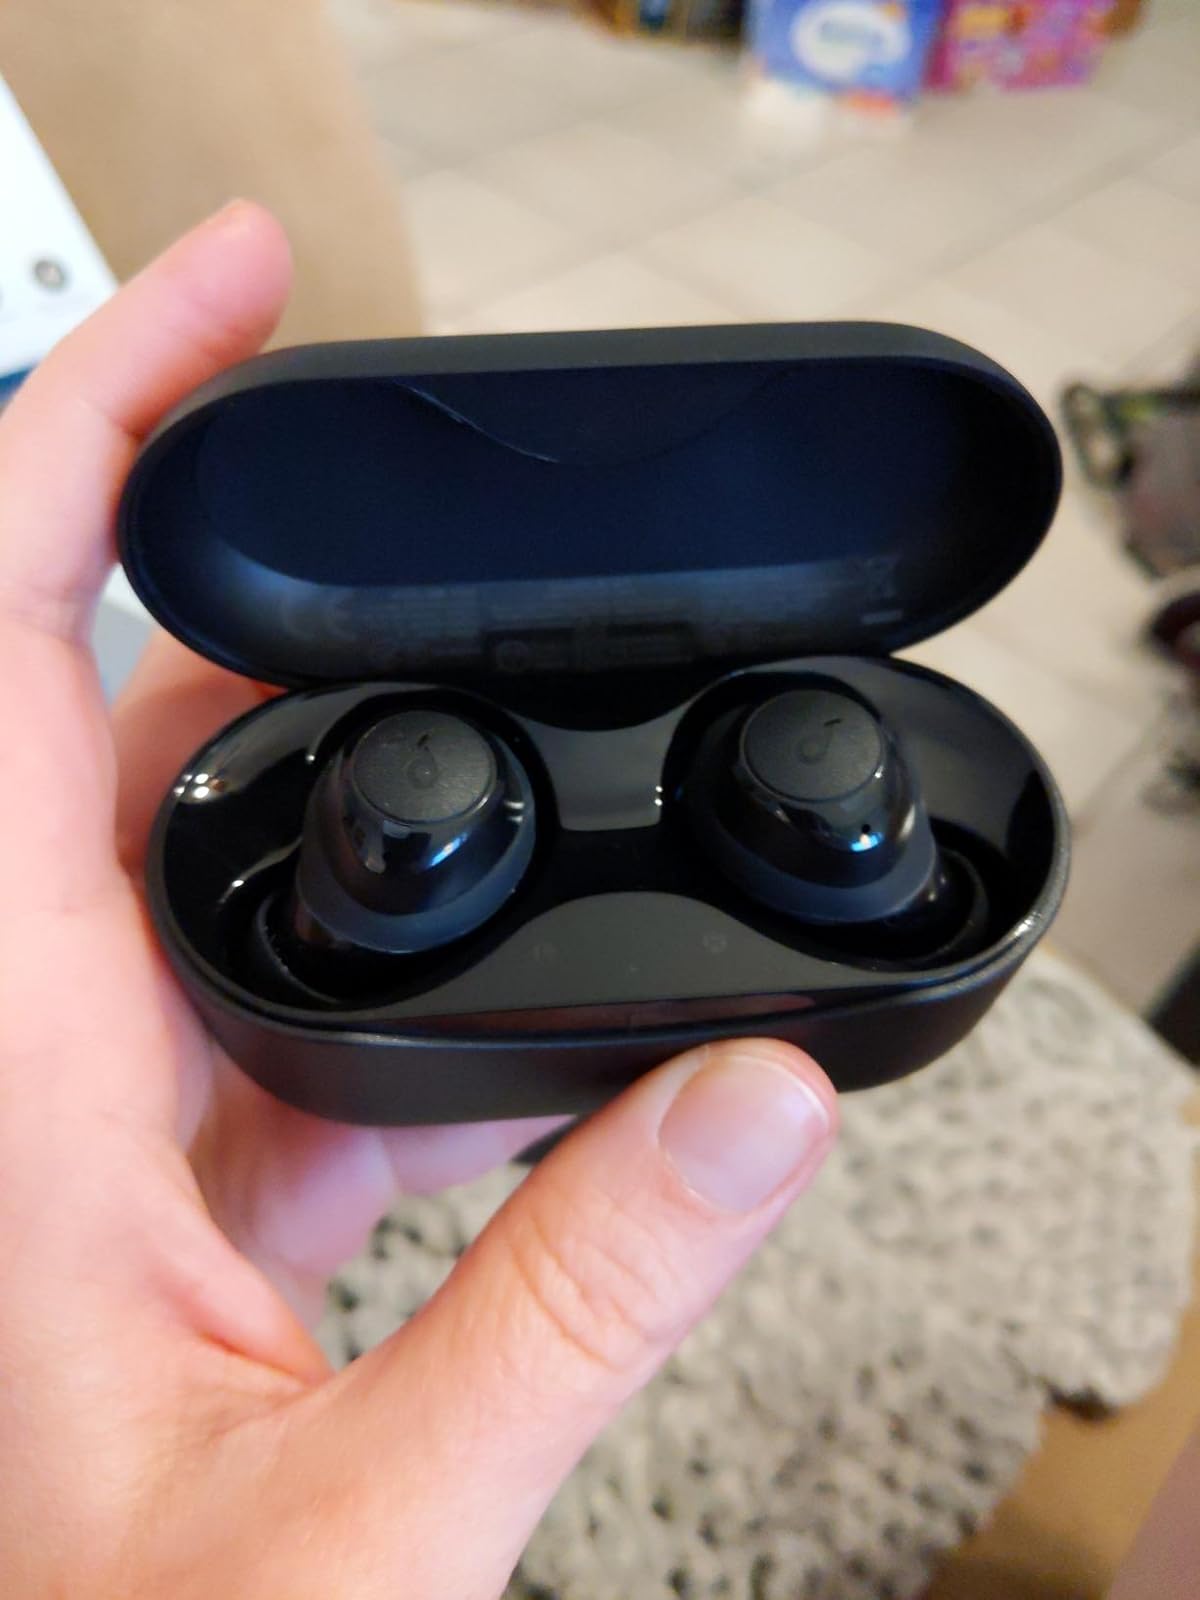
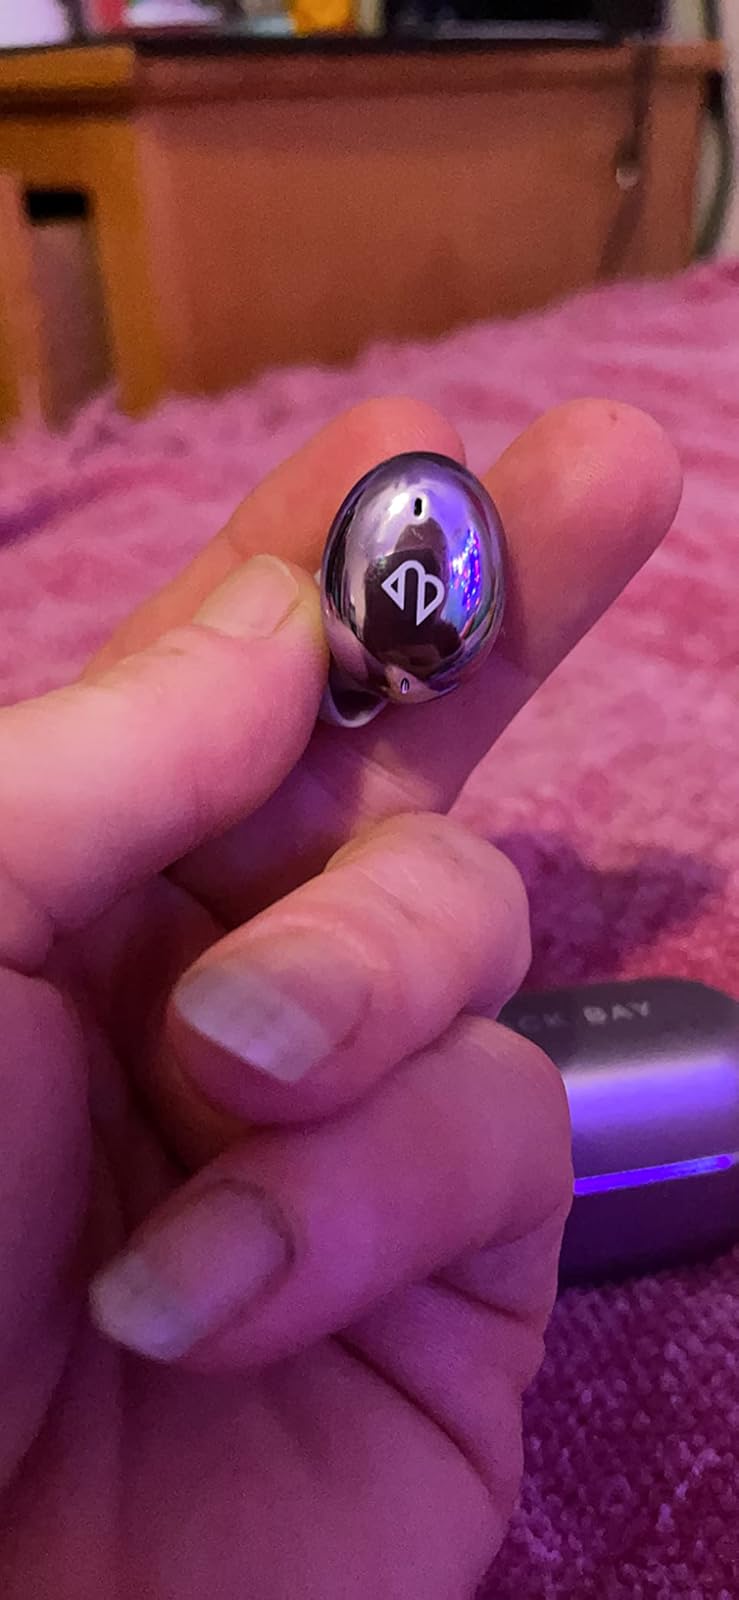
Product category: earbuds
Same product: no